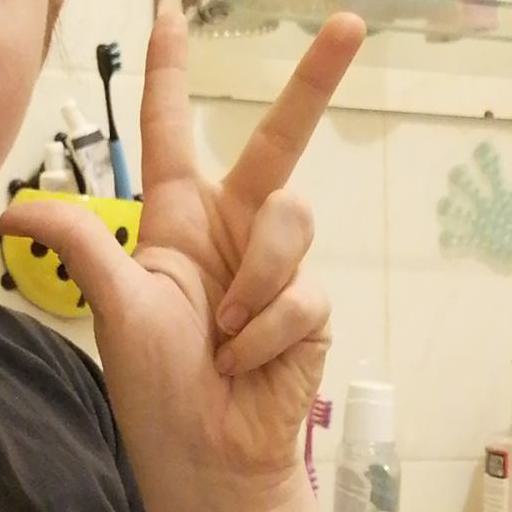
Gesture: three2